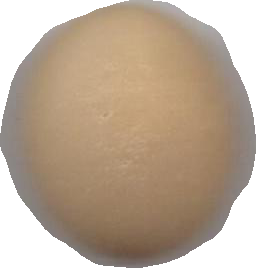
Variety: Grobogan